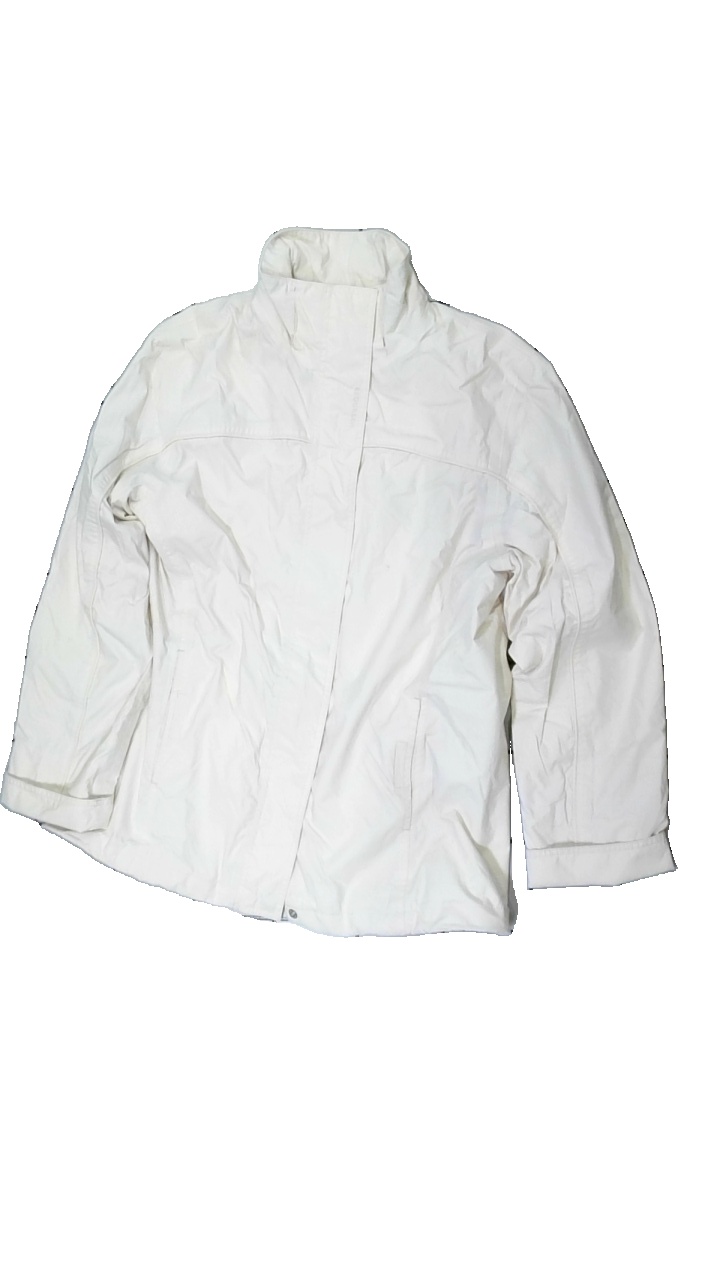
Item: Jacket (Ladies)
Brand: Redgreen
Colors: Beige
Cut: Regular
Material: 100% polyester
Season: All
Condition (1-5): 2
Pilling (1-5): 5
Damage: water stain/damage
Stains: Major
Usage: Export
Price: <50